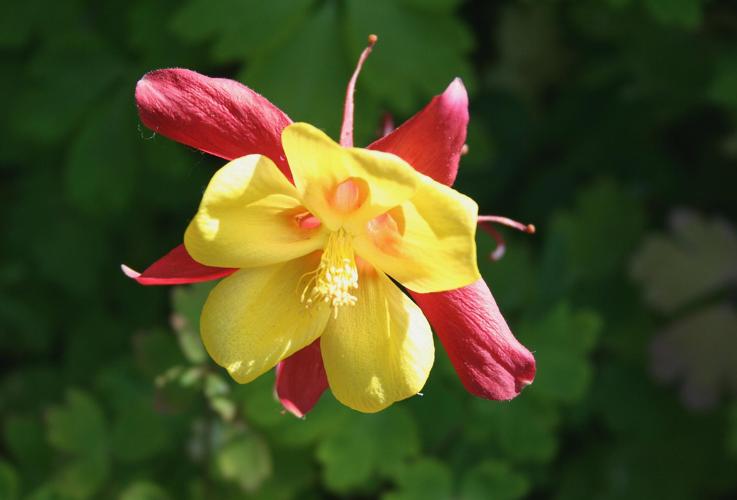
Label: columbine